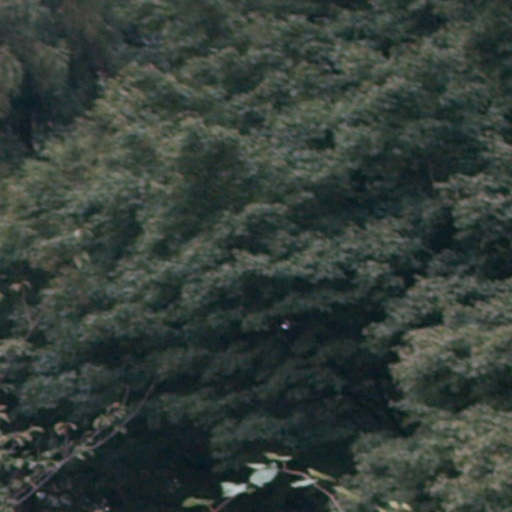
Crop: cassava